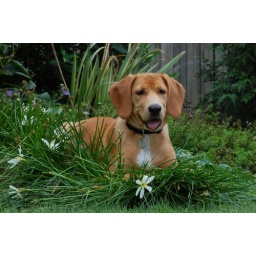
Lucy, laying in Lora and Marc's flower bed (photo courtesy of Lora!)